The Ground Beneath My Feet

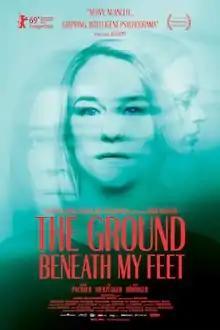
Theatrical release poster

The Ground Beneath My Feet is a 2019 Austrian drama film written and directed by Marie Kreutzer. It was selected to compete for the Golden Bear at the 69th Berlin International Film Festival.